Kissi penny

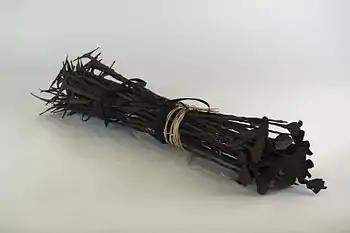
A bundle of Kissi pennies at the Brooklyn Museum.

The Kissi penny, also seen transcribed as kissy or kisi penny or known as guenze, koli, and kilindi, was an iron currency made in Sierra Leone that circulated widely in the immediate vicinity of its production among Gbandi (Bandi), Gola, Kissi, Kpelle, Loma, Mandinka and Mende and other people of Liberia, Sierra Leone, and Guinea-Conakry.